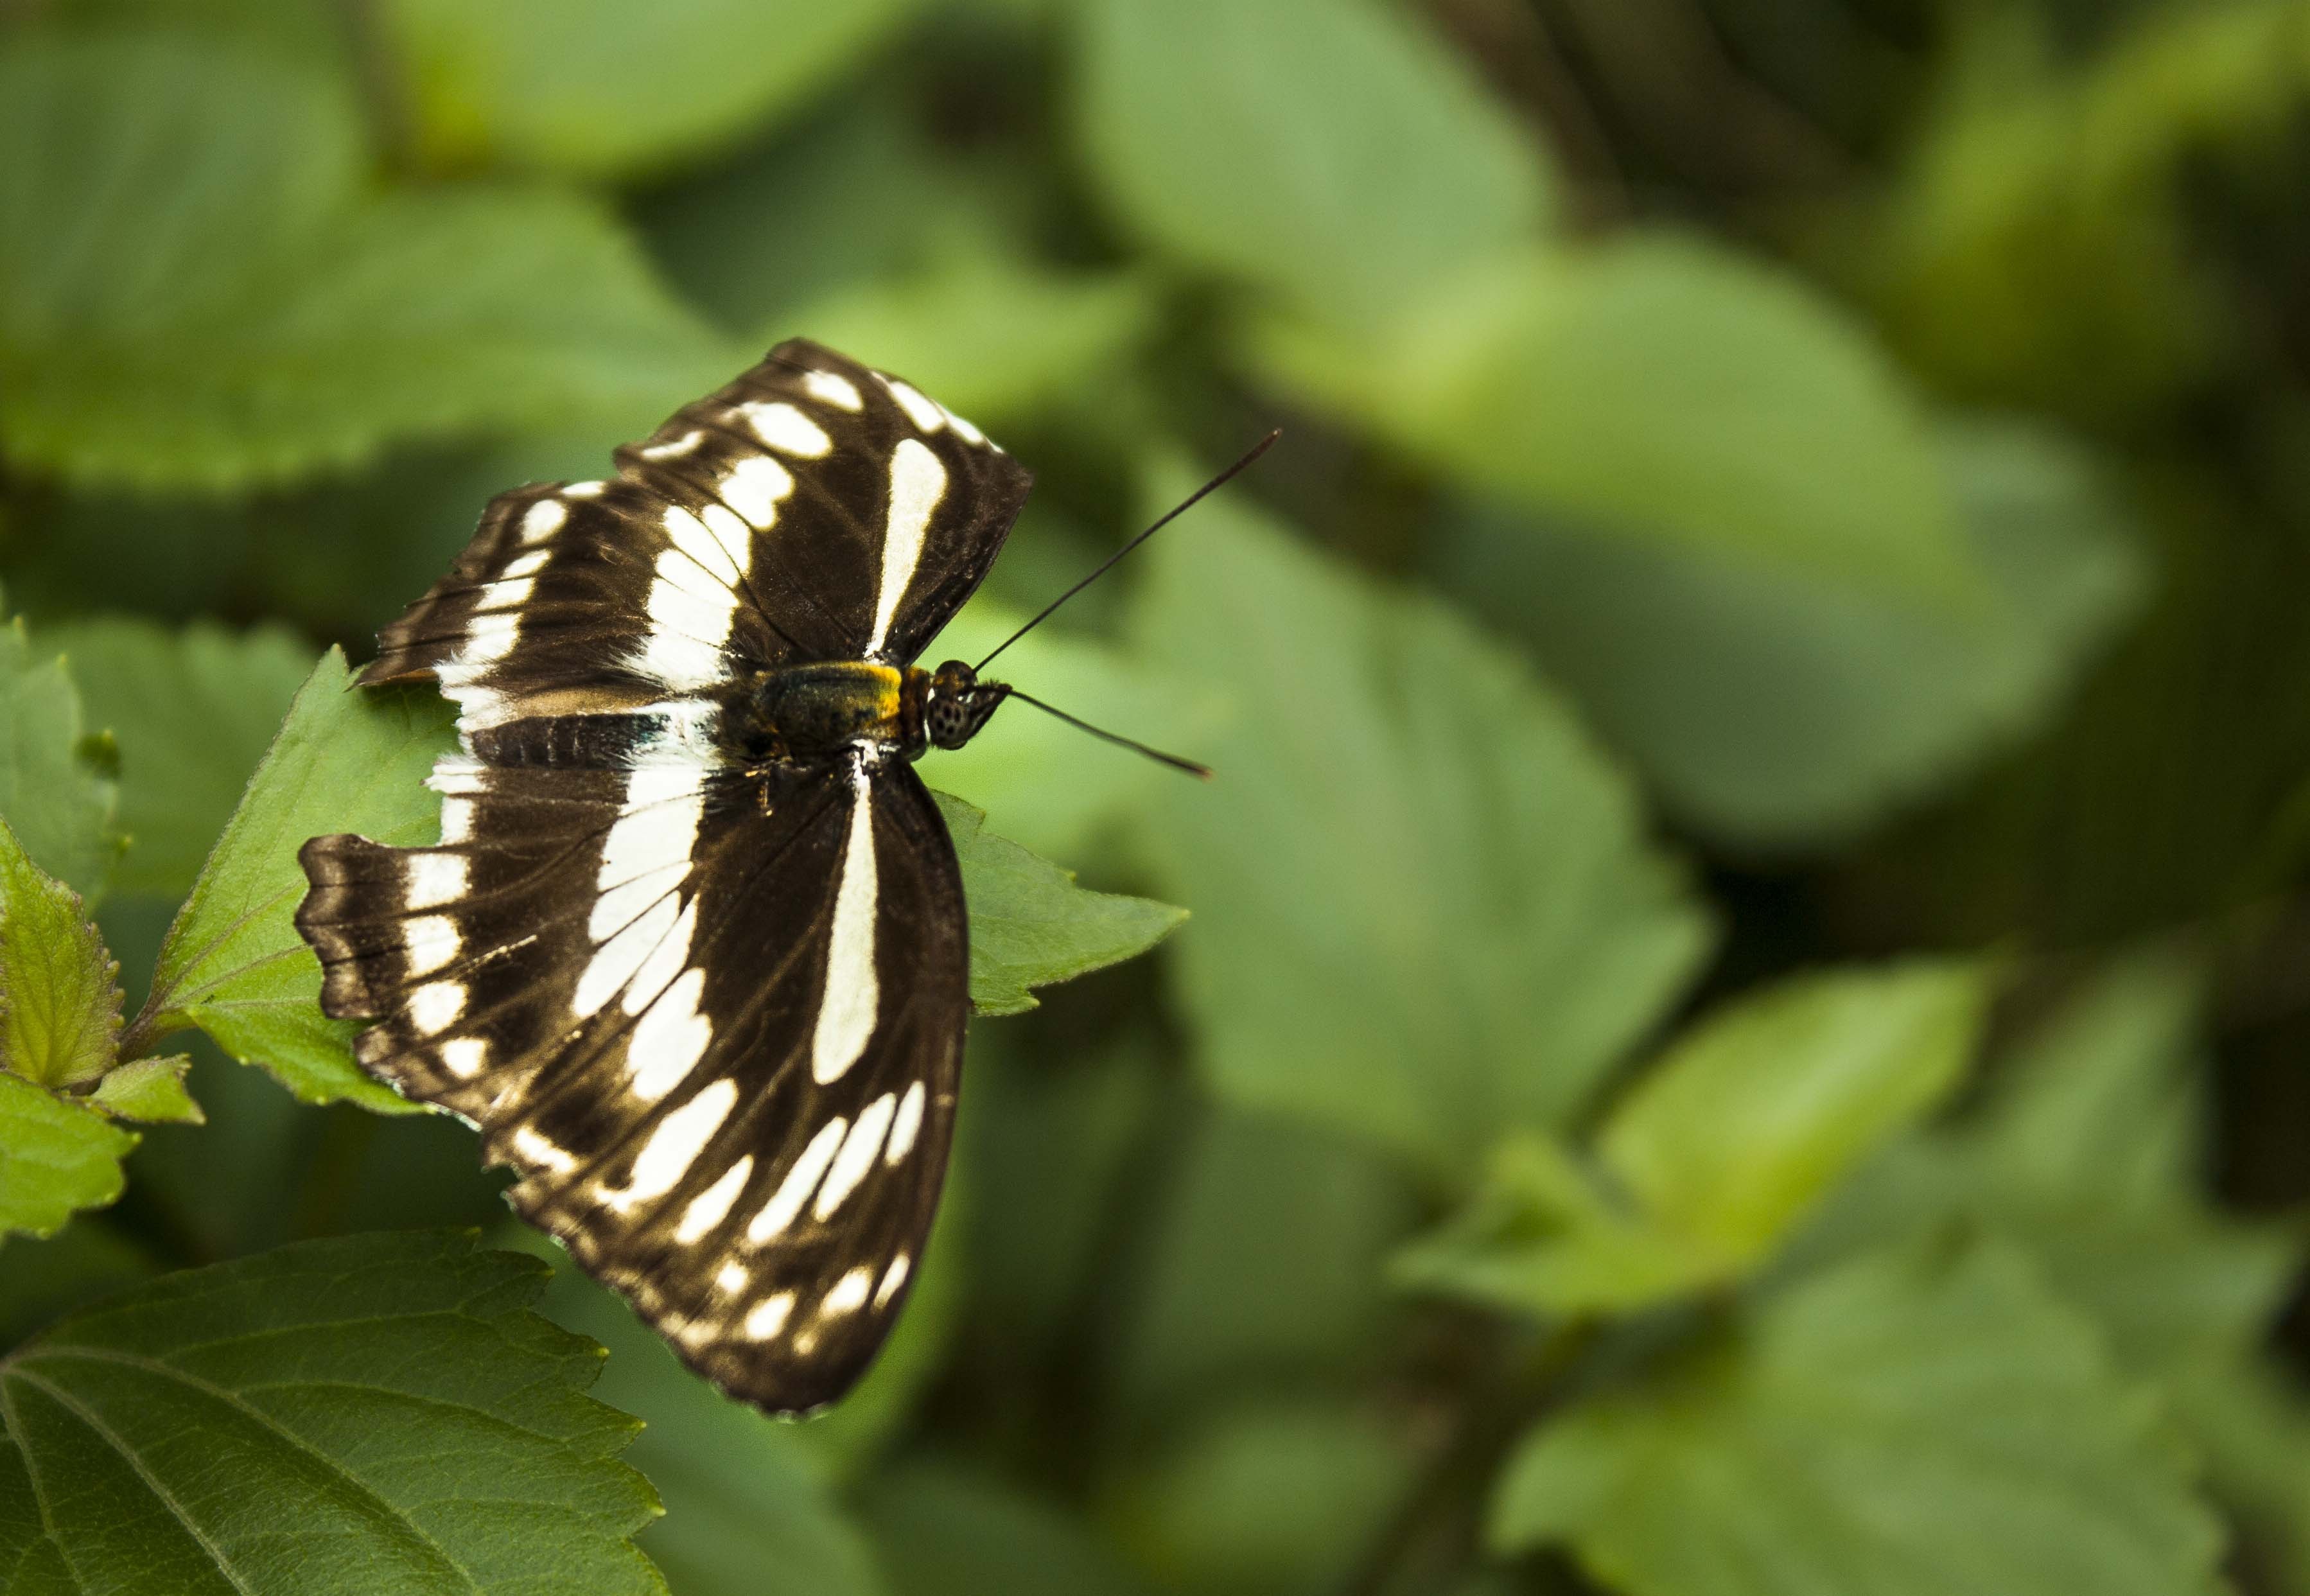
nature, wing, leaf, flower, wildlife, green, insect, macro, botany, butterfly, fauna, invertebrate, close up, leaves, insects, butterflies, macro photography, arthropod, pollinator, moths and butterflies, lycaenid